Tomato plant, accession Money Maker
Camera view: horizontal (90 deg, fisheye); turntable rotation: 90 degrees
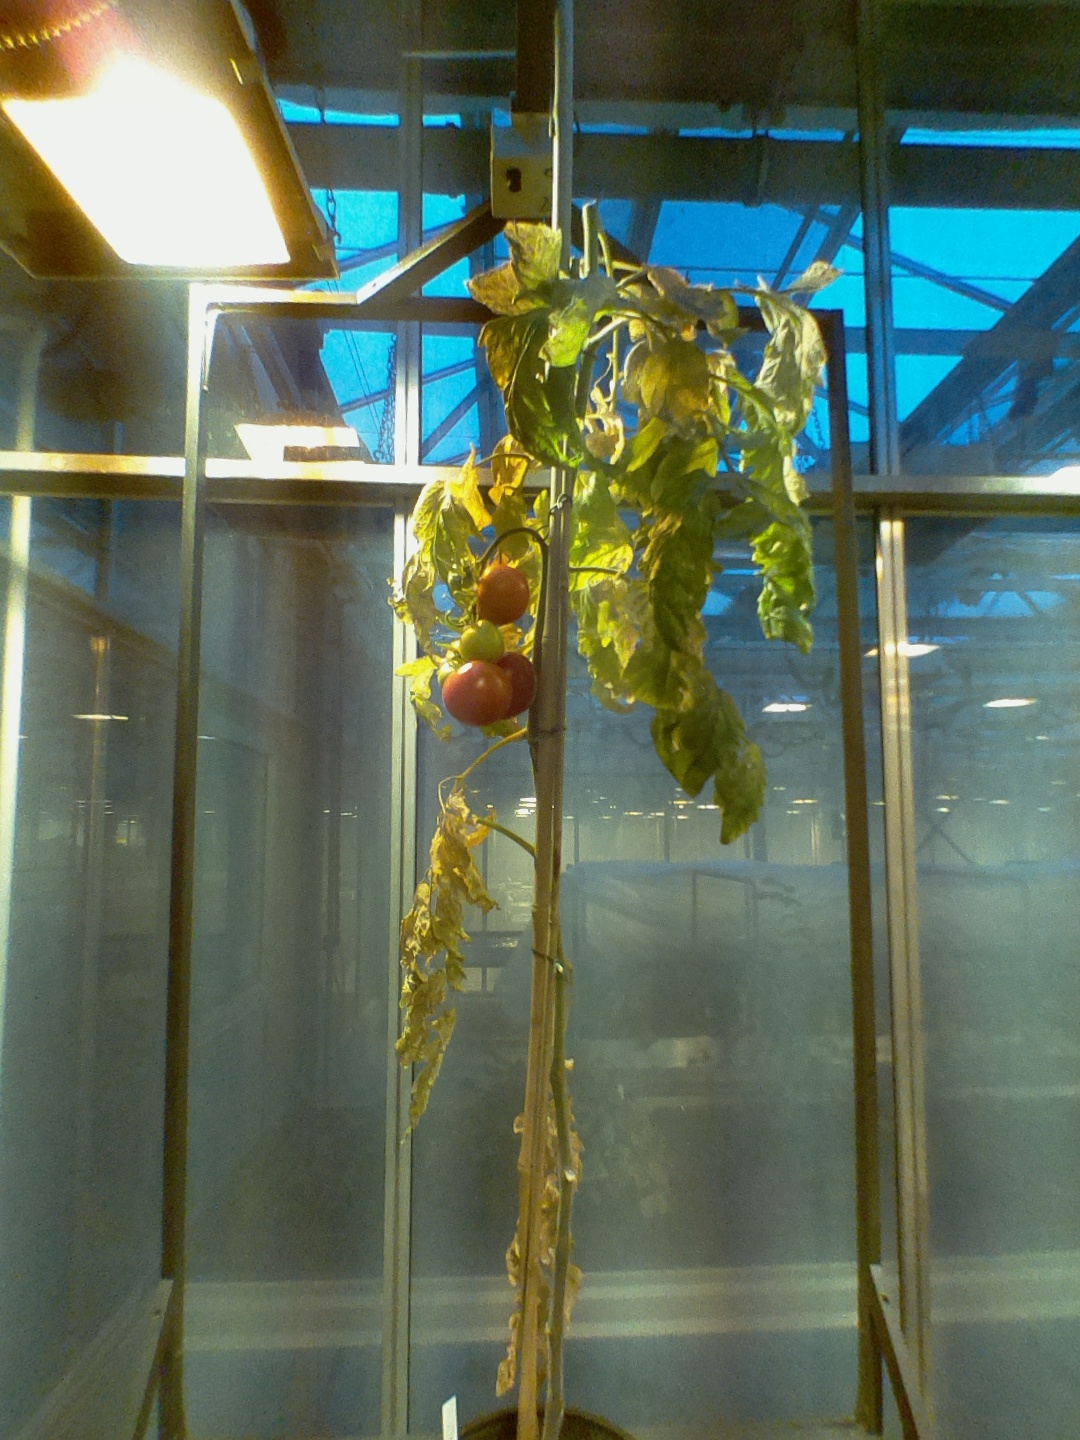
BBCH growth stage 85: 50%-60% of fruits show typical fully ripe color